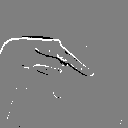
ASL letter: p